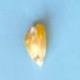
Maize quality: Bad